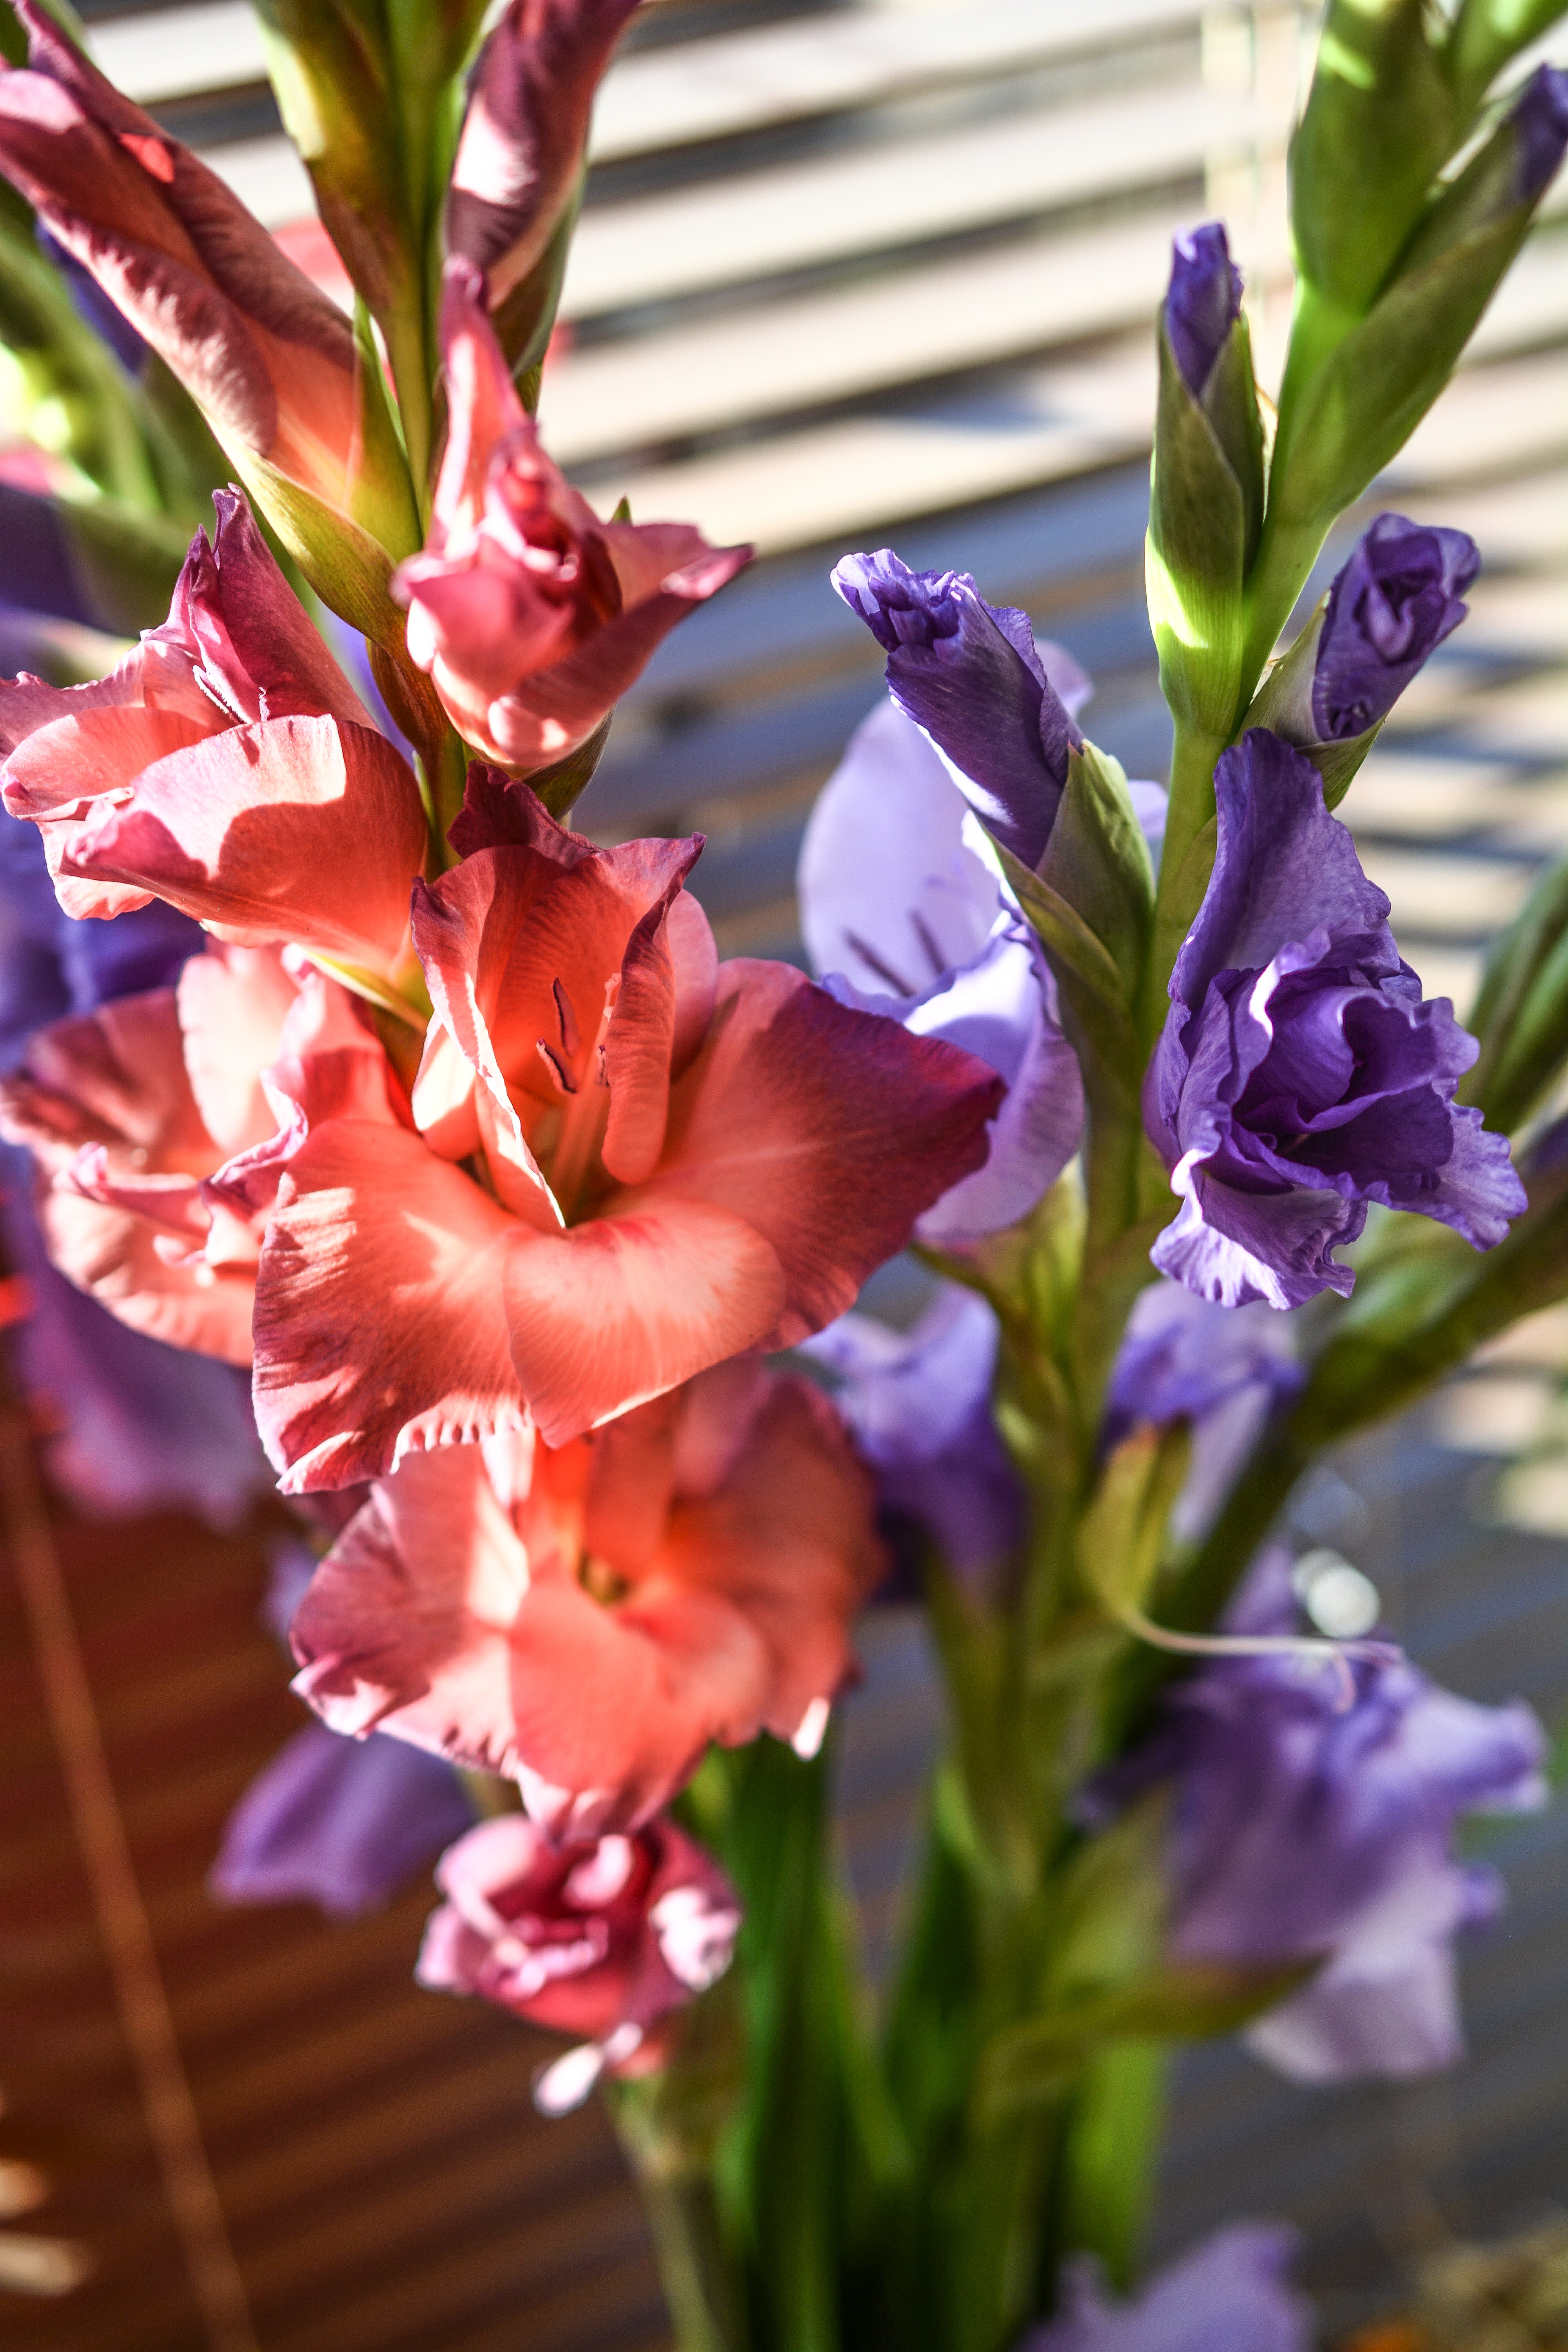
nature, blossom, blur, plant, flower, petal, bloom, floral, bouquet, decoration, natural, smooth, fresh, romantic, botany, blooming, colorful, pink, flora, freshness, flowers, colors, iris, eye, seasonal, gladiola, bouquet of flowers, gladiolus, macro photography, pink flowers, flowering plant, flower bouquet, flowers bouquet, gladioli, land plant, iris family